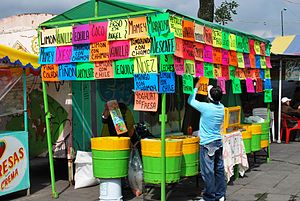
Xochimilco / Ikke-religiøse festivaler
Isbod med mange forskellige slags smag i Xochimilco
Xochimilco er en af de 16 kommuner indenfor Mexicos Føderale Distrikt, der er en del af Mexico City. Kommunens midte omfatter den tidligere selvstændige by, Xochimilco, som blev etableret på den sydlige bred af søen